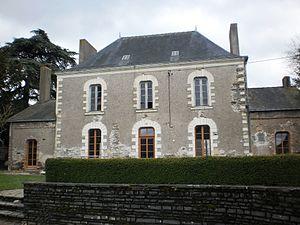
Petit-Auverné (Loire-Atlantique, France) - manoir de la Renaudière
Petit-Auverné est une commune de l'Ouest de la France, située dans le département de la Loire-Atlantique, en région Pays de la Loire.